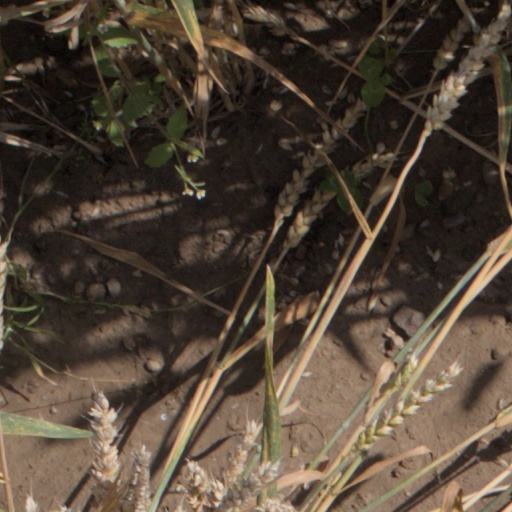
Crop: wheat